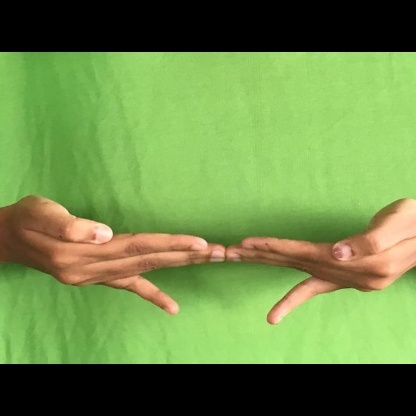
Mudra: Khatva